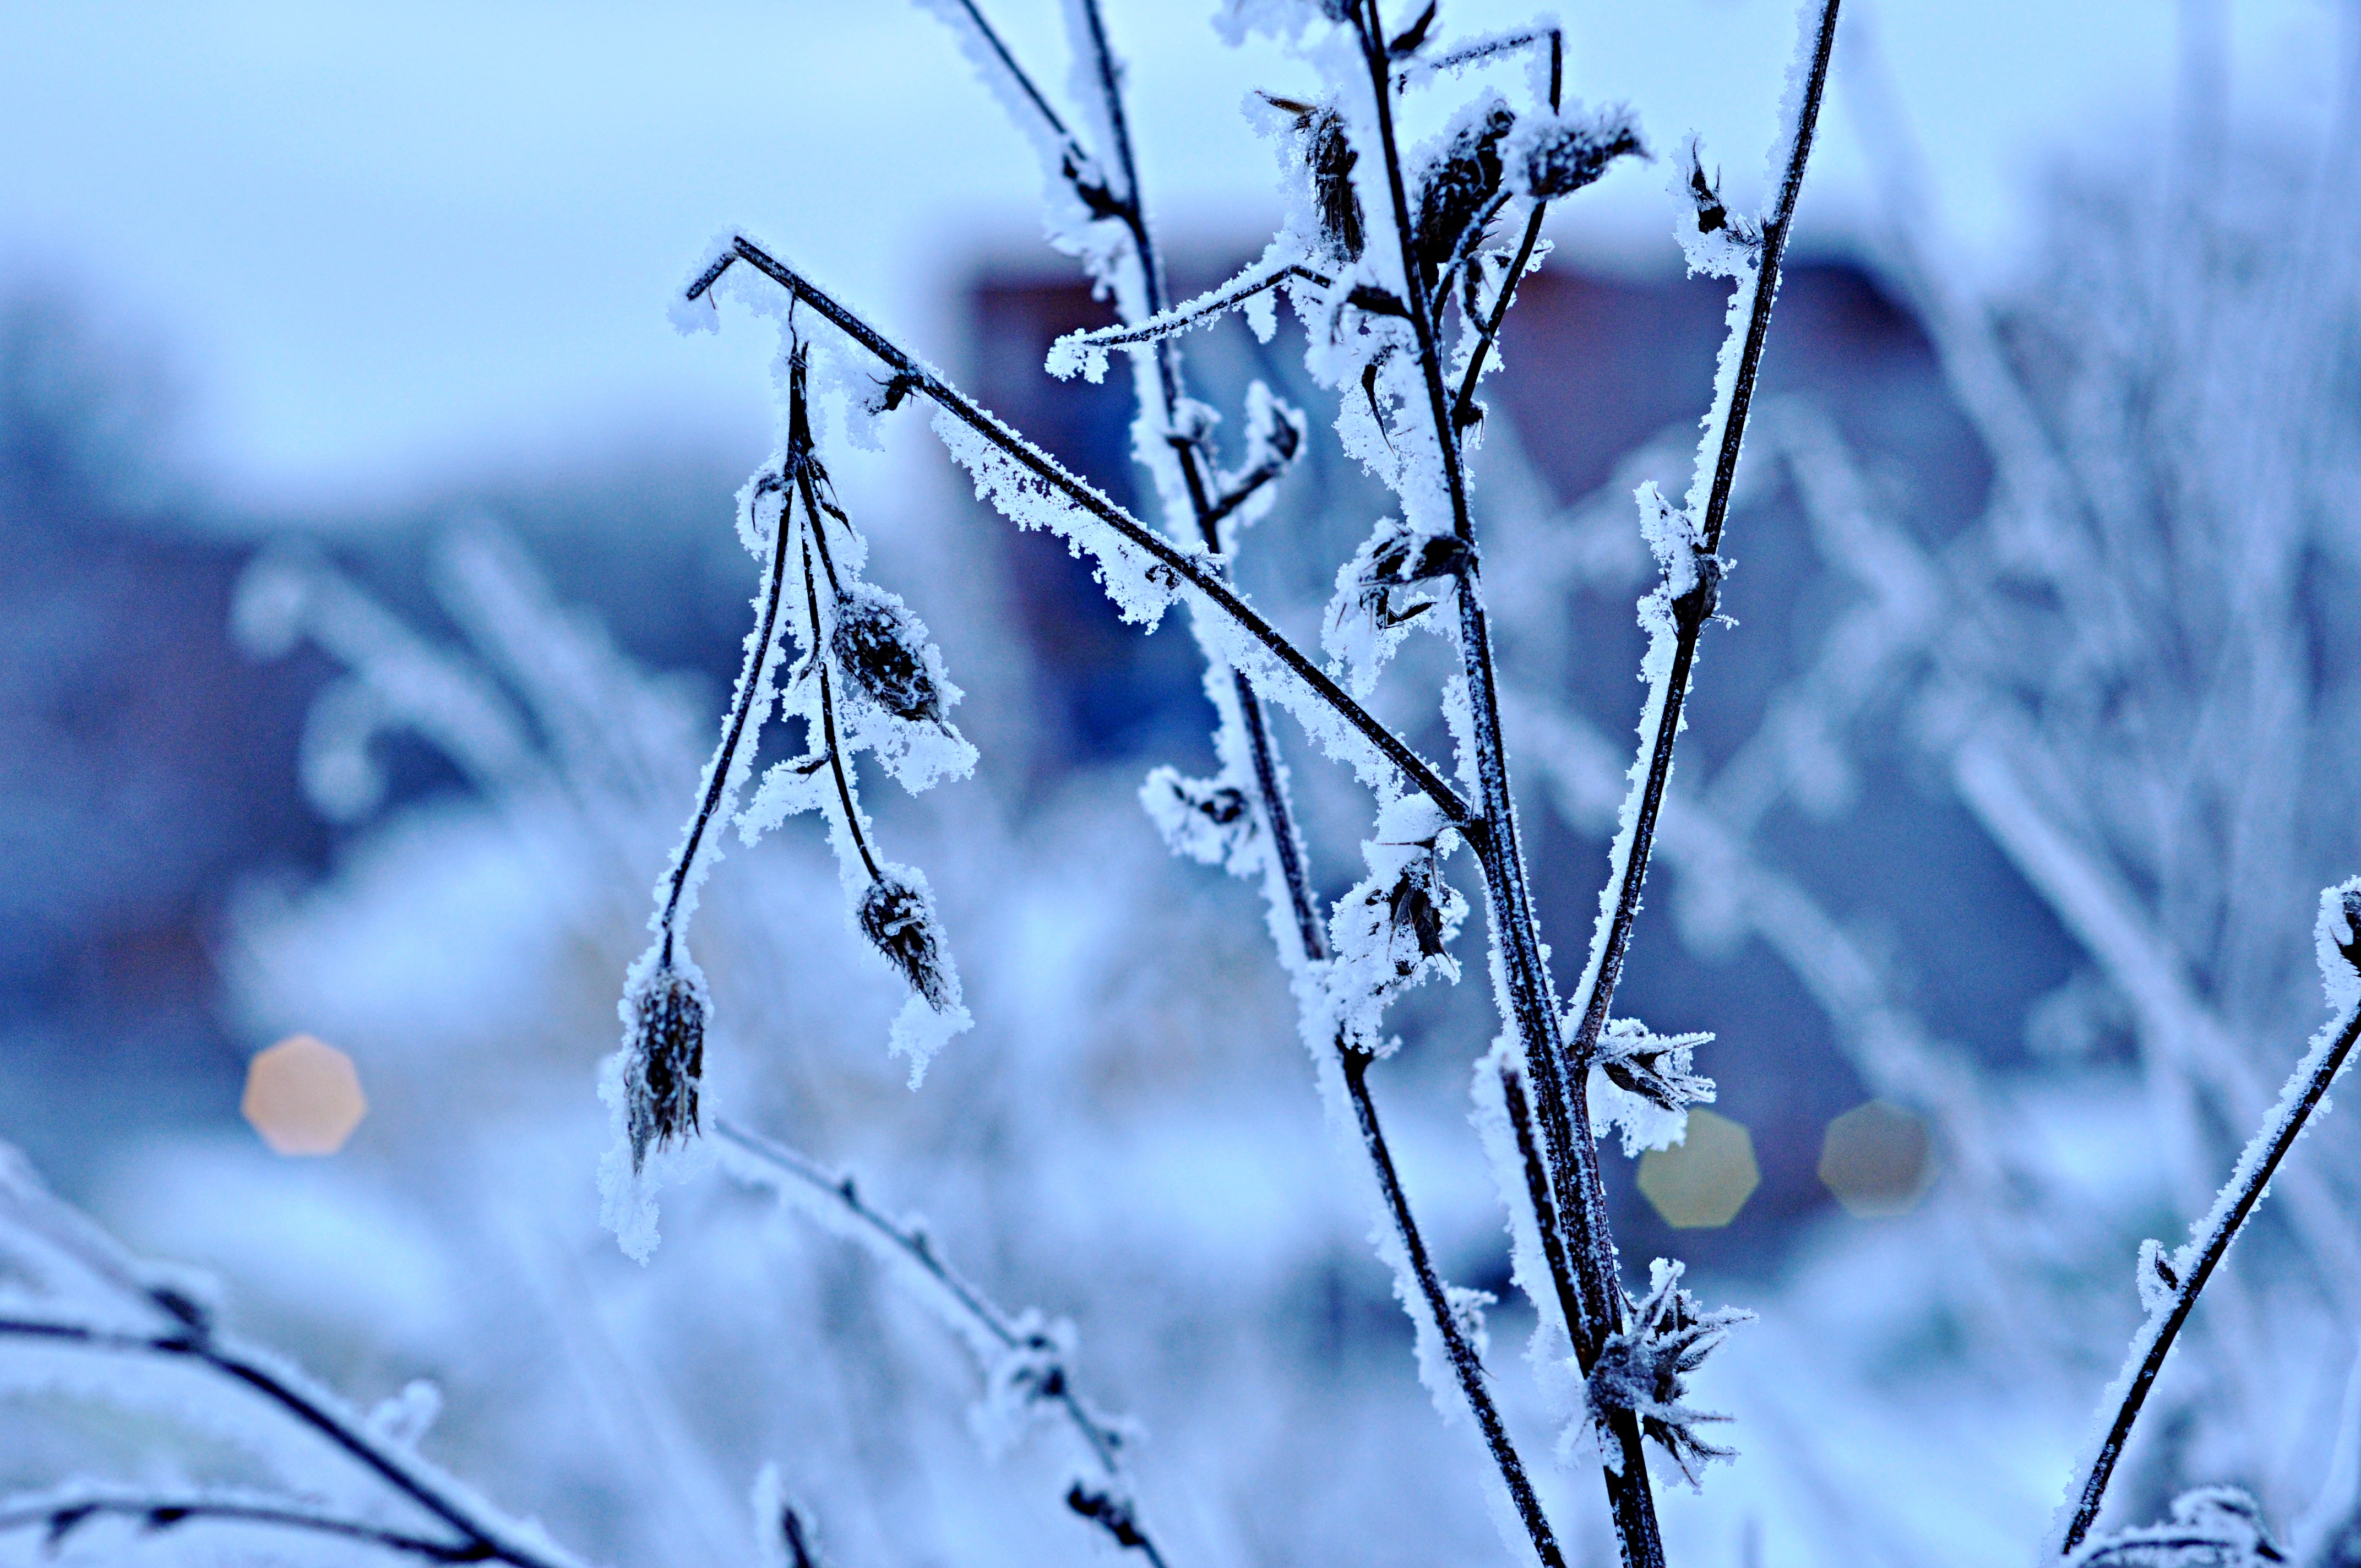
tree, water, nature, branch, snow, cold, winter, sunlight, leaf, flower, frost, ice, weather, season, twig, freezing, macro photography, plant stem